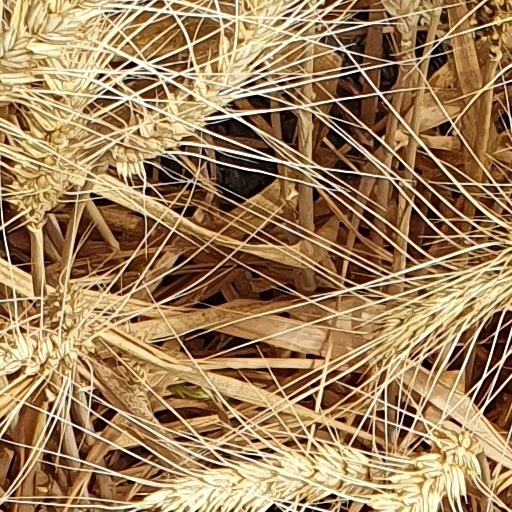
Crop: wheat